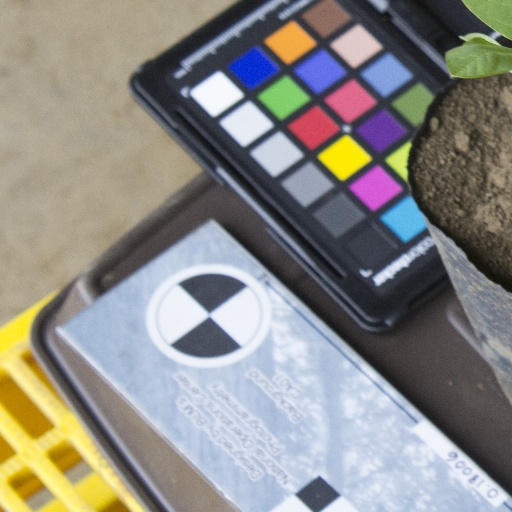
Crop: soybean